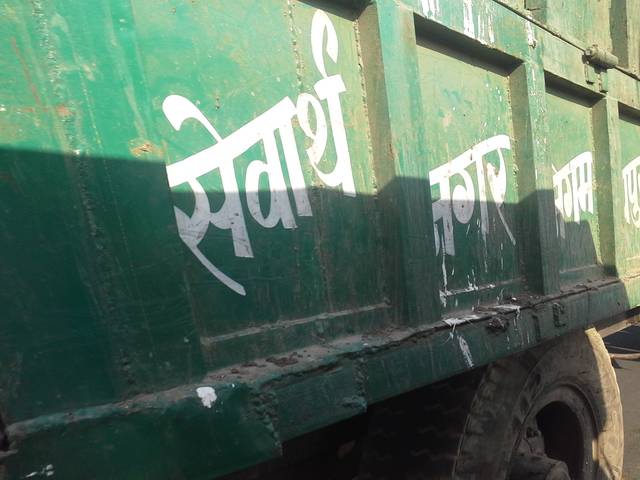
Region: India
Coordinates: 26.917, 75.825